Puijo ski jumping hill

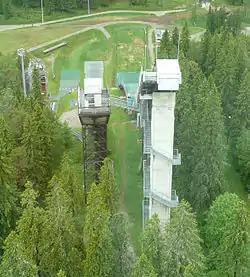
View from Puijo tower

The first documented ski jumping competition at Puijo took place in 1886. The first proper jumping hill was erected in around 1900, with jumps of up to 14 metres reportedly made on this hill. Ten years later, an additional 20-metre hill was constructed.